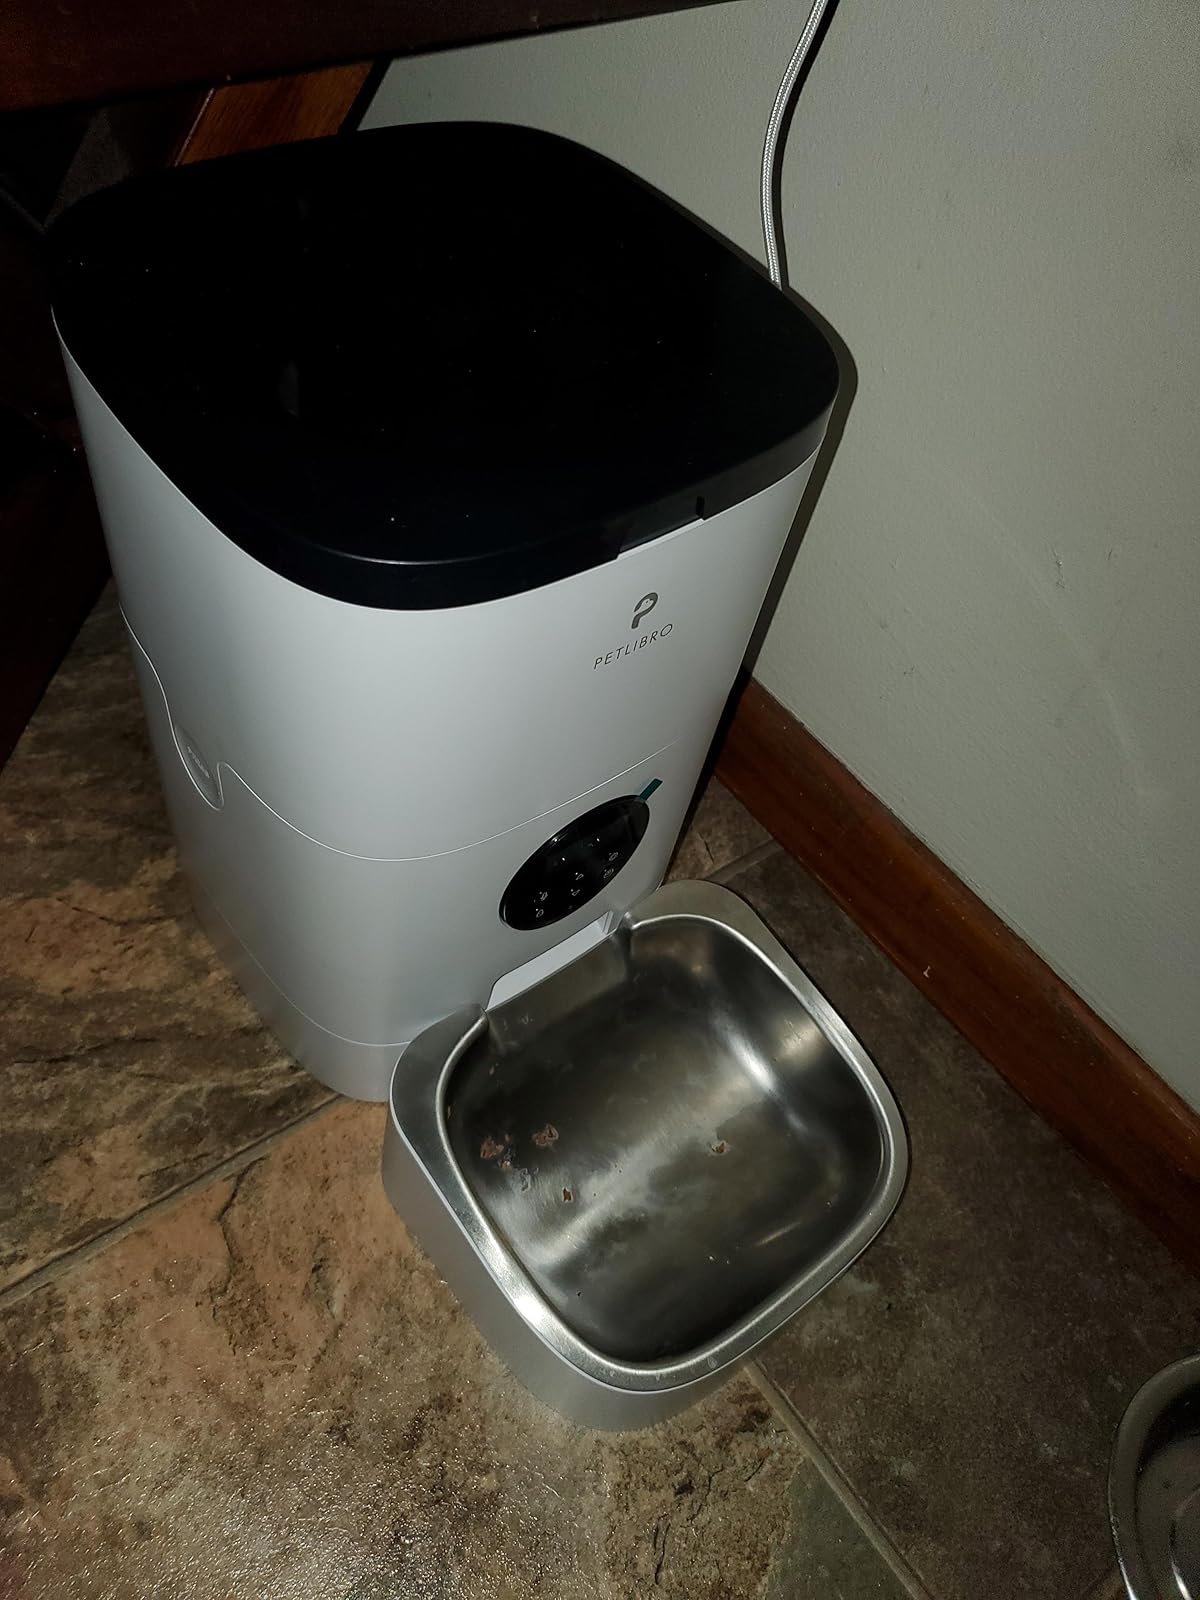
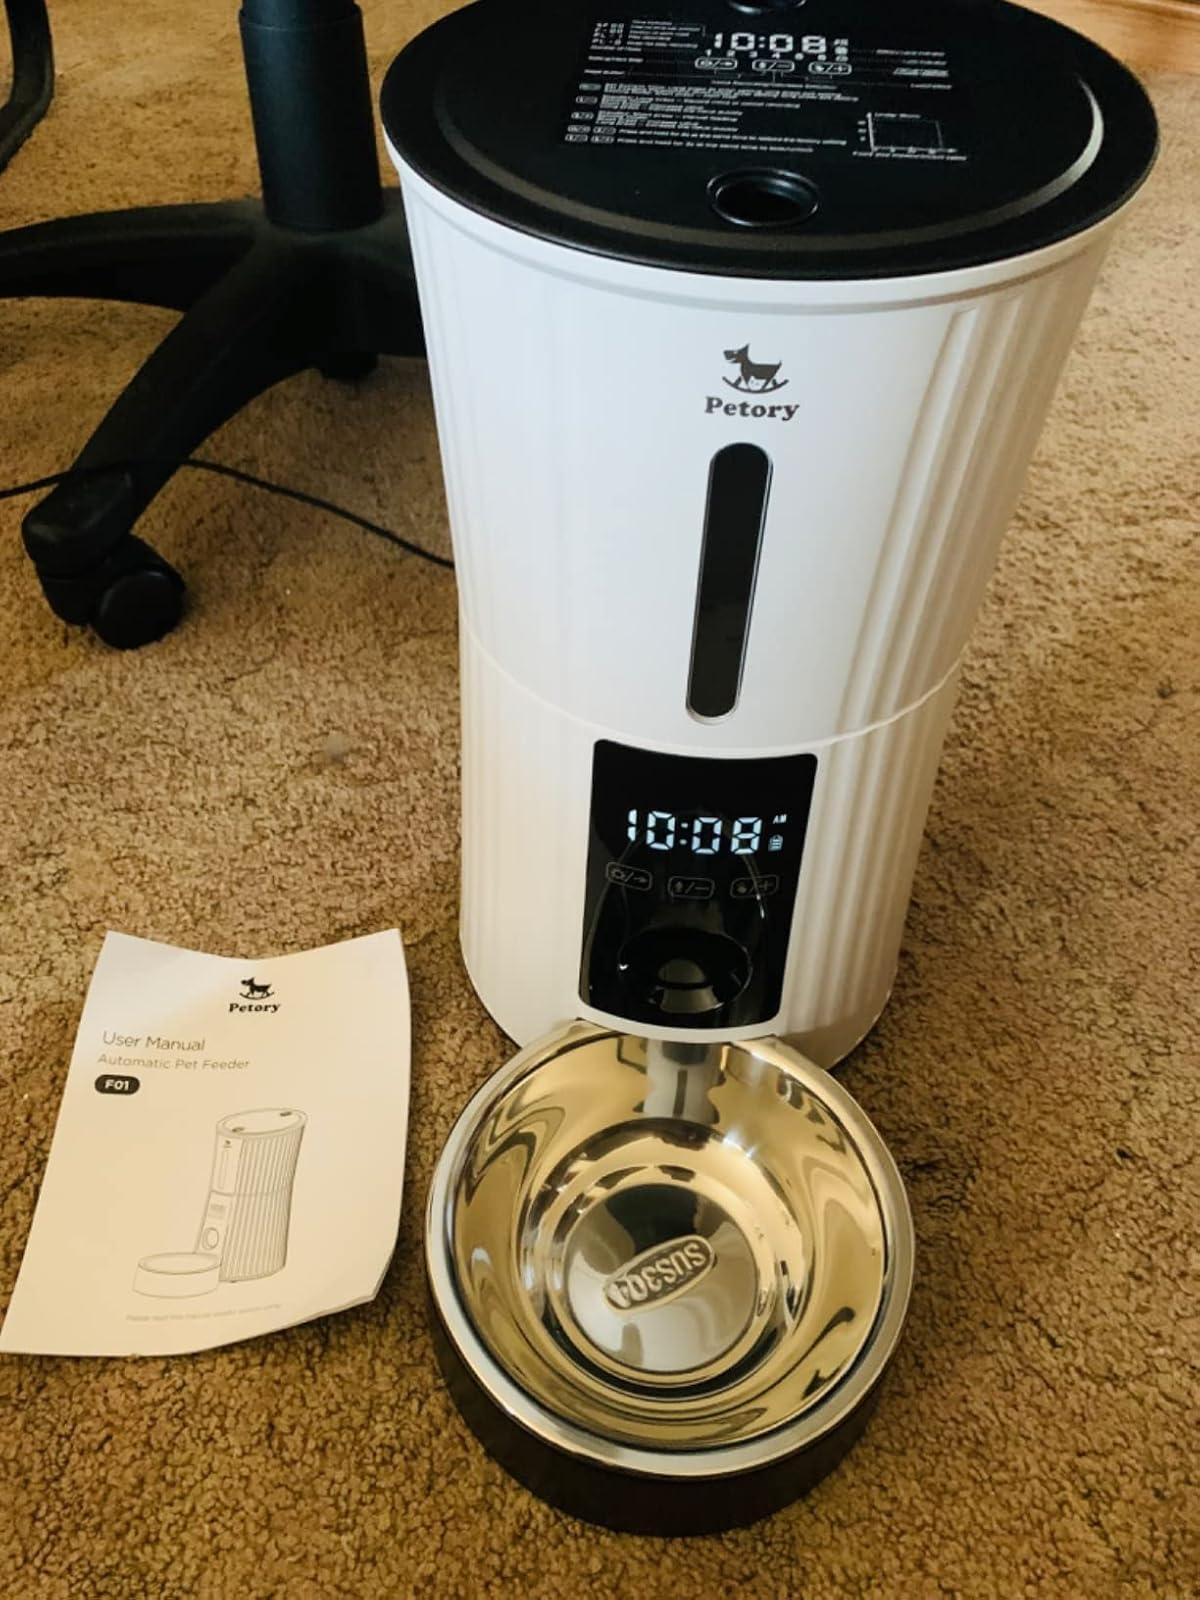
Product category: items_feeder
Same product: no